Ernest Augustus, King of Hanover

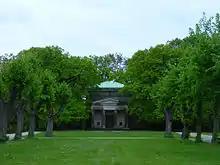
Mausoleum of King Ernest Augustus in the Berggarten of Herrenhausen Gardens

Ernest Augustus is supposed to have asked the advice of the Duke of Wellington as to what course he should take after Victoria's accession, with Wellington supposedly saying "Go before you are pelted out." However, Bird dismisses this story as unlikely, given Wellington's customary respect to royalty and the fact that Ernest had little choice in what to do—he had to go to his kingdom as quickly as possible. One decision the new king did have to make was whether, in his capacity as Duke of Cumberland, to swear allegiance to Victoria in the House of Lords. Shortly after William's death, Ernest heard from Lord Lyndhurst that Lord Cottenham, the Lord Chancellor, had stated that he would refuse to administer the Oath of Allegiance to the King, as a foreign sovereign. The King hurriedly appeared in the House of Lords, before his departure for Hanover, and subscribed to the Oath before the Chief Clerk as a matter of routine. Ernest was heir presumptive to Queen Victoria until the birth of her daughter Victoria, Princess Royal, in November 1840. The Lord Privy Seal, Lord Clarendon, wrote, "What the country cares about is to have a life more, whether male or female, between the succession and the King of Hanover."